Miss Americana

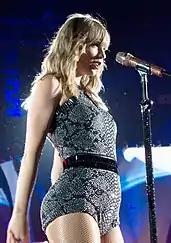

Swift expressed interest in making a documentary with Netflix following the concert film "Taylor Swift: Reputation Stadium Tour", which premiered on the streaming platform in December 2018. She was provided with a list of potential directors, of which Wilson was one. Wilson began filming at the end of the "Reputation" album and tour cycle, and joined Swift for recording sessions of her subsequent album "Lover".